Angels in art

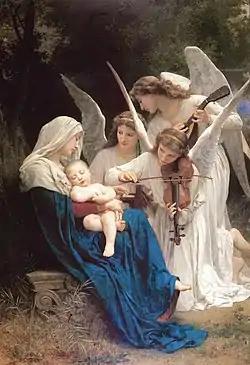
"Song of the Angels" (1881) by William-Adolphe Bouguereau (1825–1905)

Angels have appeared in works of art since early Christian art, and they have been a popular subject for Byzantine and European paintings and sculpture.